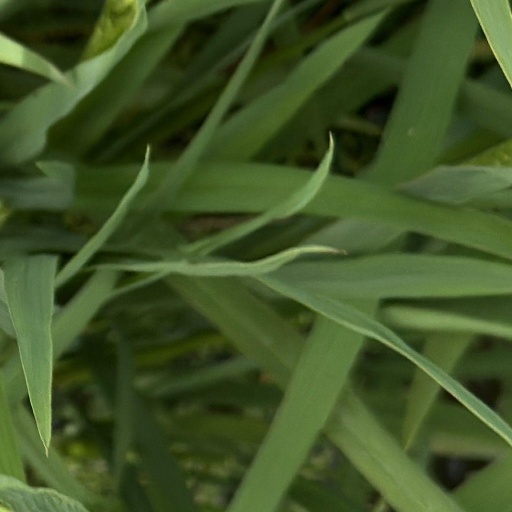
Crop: rice